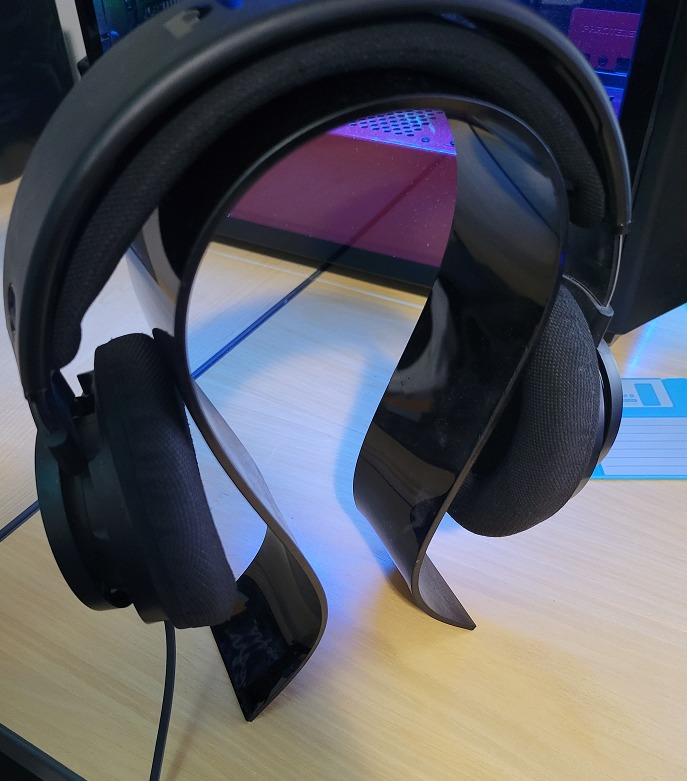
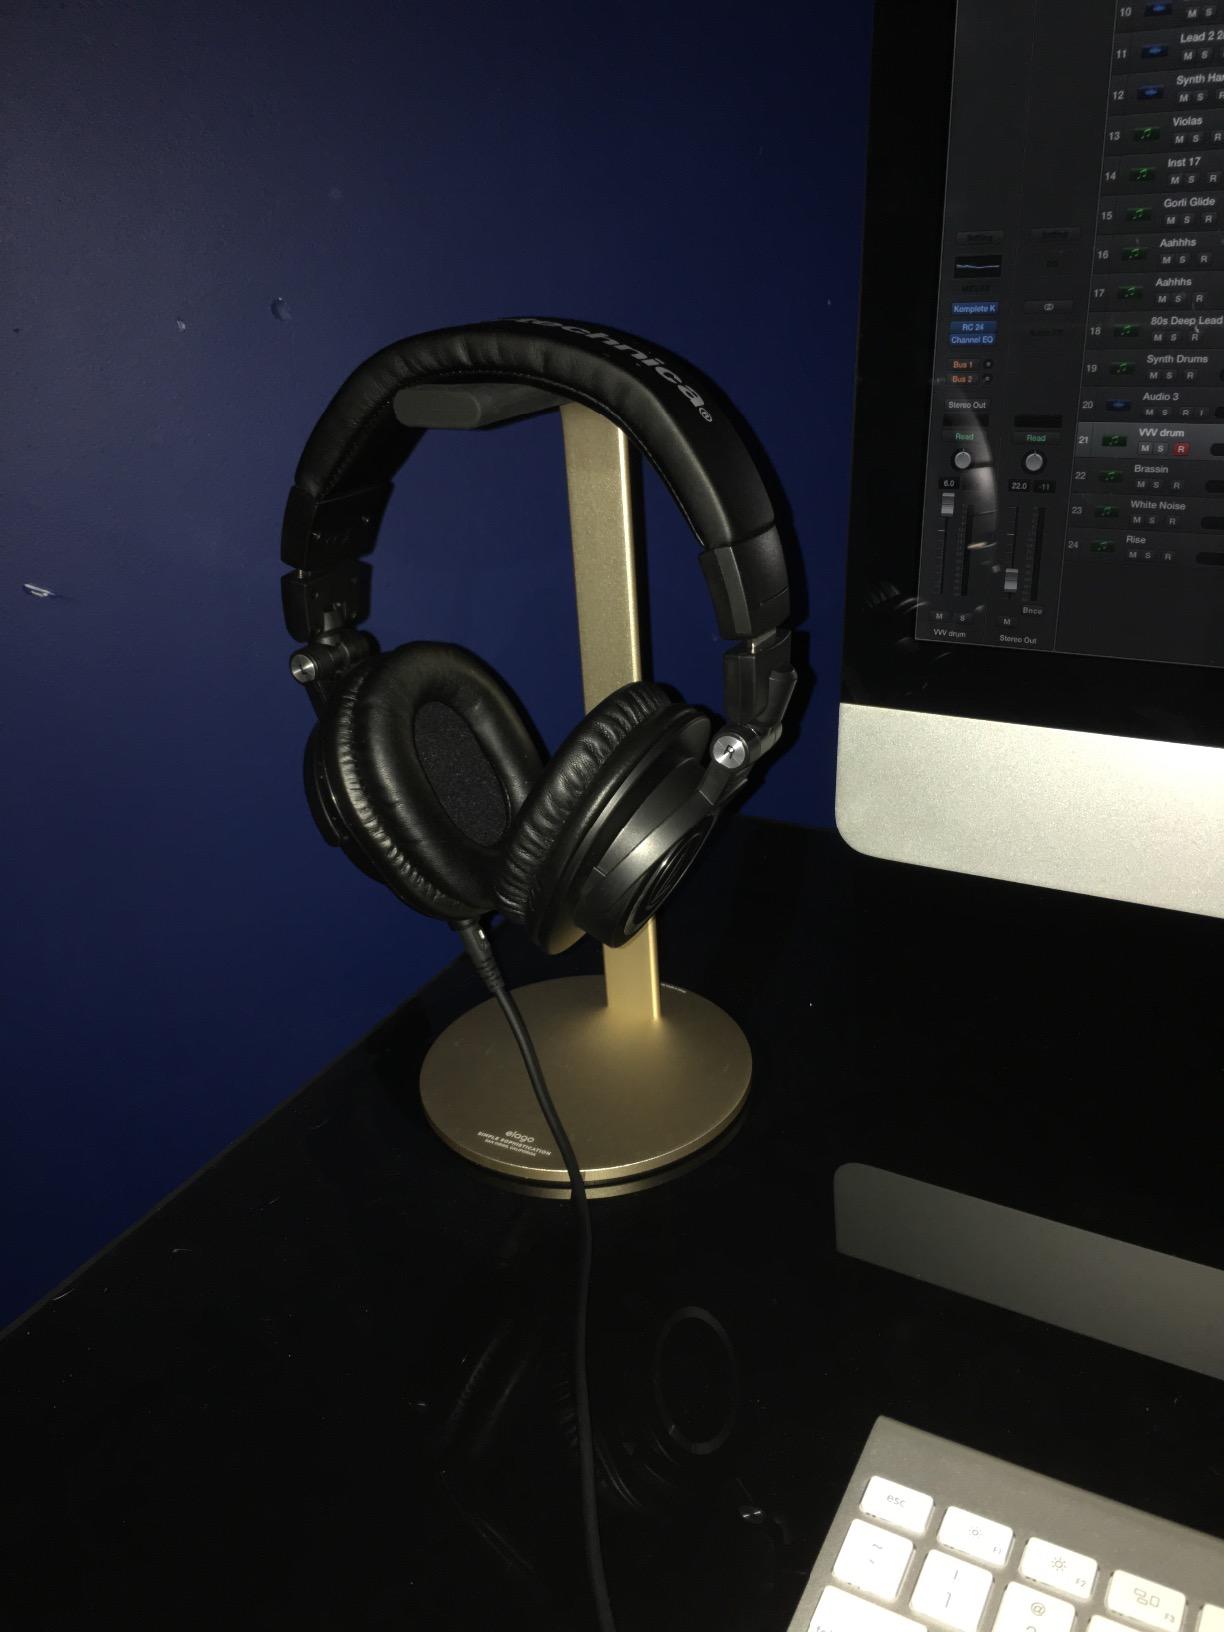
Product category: headphones
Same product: no